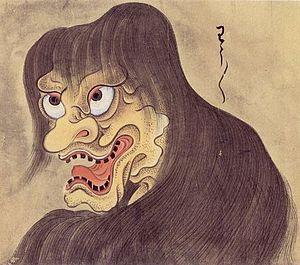
Hyakkai zukan est une série de rouleaux illustrés peints durant l'époque d'Edo par l'artiste Sawaki Sūshi. Achevés en 1737, ces parchemins représentent un bestiaire surnaturel : fantômes, esprits et divers monstres dont les descriptions sont issues de la littérature, du folklore, et d'autres illustrations. Ces travaux ont eu une forte influence sur l'imagerie des yōkai au Japon sur plusieurs générations, par exemple l'artiste Toriyama Sekien.